Indrasala Cave

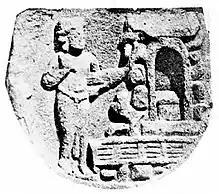
Visit of Indra to the Indrasala cave. The Buddha is symbolized by his throne in the cave (Mahabodhi Temple, Bodh Gaya, circa 150 BCE).

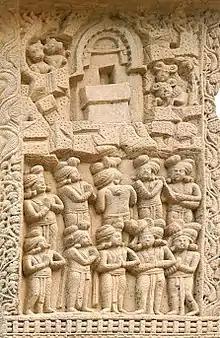
The Visit of Indra to the Buddha in the Indrasaila cave. The Buddha is symbolized by his throne. Wild animal are depicted around the cave (Stupa 1 Northern Gateway, Sanchi. 1st century BCE/CE).

The Indrasala Cave, also called Indrasila Guha or Indrasaila Cave, is a cave site mentioned in Buddhist texts. It is stated in Buddhist mythology to be the cave where Buddha lived for a while, and gave the sermon called the "Sakkapañha Sutta" to deity Indra. This "Sutta" is found as chapter II.21 of "Dīgha Nikāya".